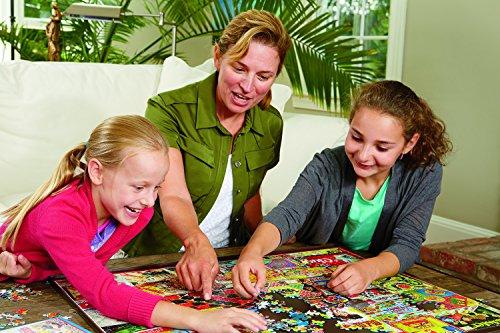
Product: White Mountain Puzzles Readers Paradise - 1000 Piece Jigsaw Puzzle
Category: Toys & Games | Puzzles | Jigsaw Puzzles
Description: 1000 piece puzzle: captivate the entire family with this fantastic piece Find a cozy nook to settle into upstairs or downstairs and if you're lucky, the Kitty might curl up on your lap.
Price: $15.99
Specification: ProductDimensions:12x2x10inches|ItemWeight:1.7pounds|ShippingWeight:1.83pounds(Viewshippingratesandpolicies)|DomesticShipping:ItemcanbeshippedwithinU.S.|InternationalShipping:ThisitemcanbeshippedtoselectcountriesoutsideoftheU.S.LearnMore|ASIN:B01M20XV6K|Itemmodelnumber:1244|Manufacturerrecommendedage:12yearsandup